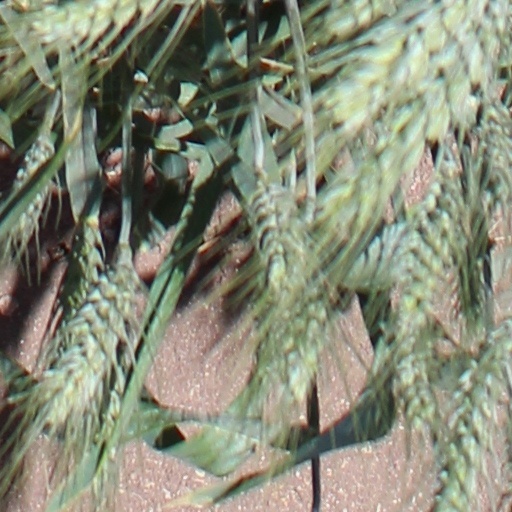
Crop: wheat